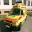
Label: ambulance